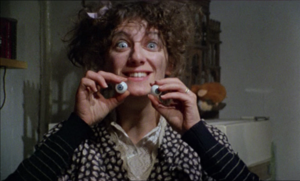
Angela Finocchiaro, née le 20 novembre 1955 à Milan dans la région de la Lombardie en Italie, est une actrice italienne jouant pour le théâtre, le cinéma et la télévision.